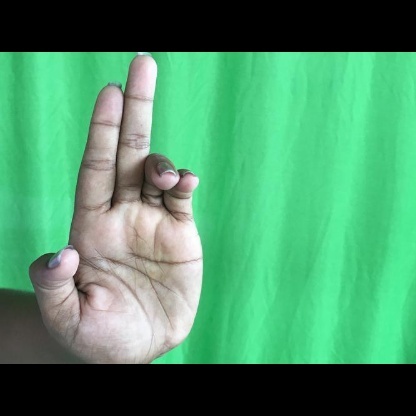
Mudra: Ardhapathaka